Wrexham County Borough

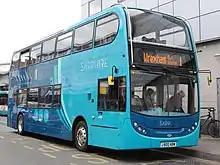
An Arriva Sapphire service in 2013

Bangor-on-Dee racecourse is located in Bangor-on-Dee, and has held horse racing events since February 1859. It is the only racecourse in North and Mid Wales. Prior to being a football stadium and home to Wrexham A.F.C., the Racecourse Ground once held horse racing events as part of the Wrexham Gold Cup and the Silver Cavalry Cup, with the first held on 29 September 1807. Horse racing ended at the Racecourse Ground in 1857.